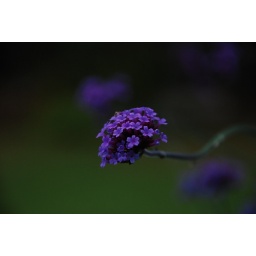
blue flower in Scotland